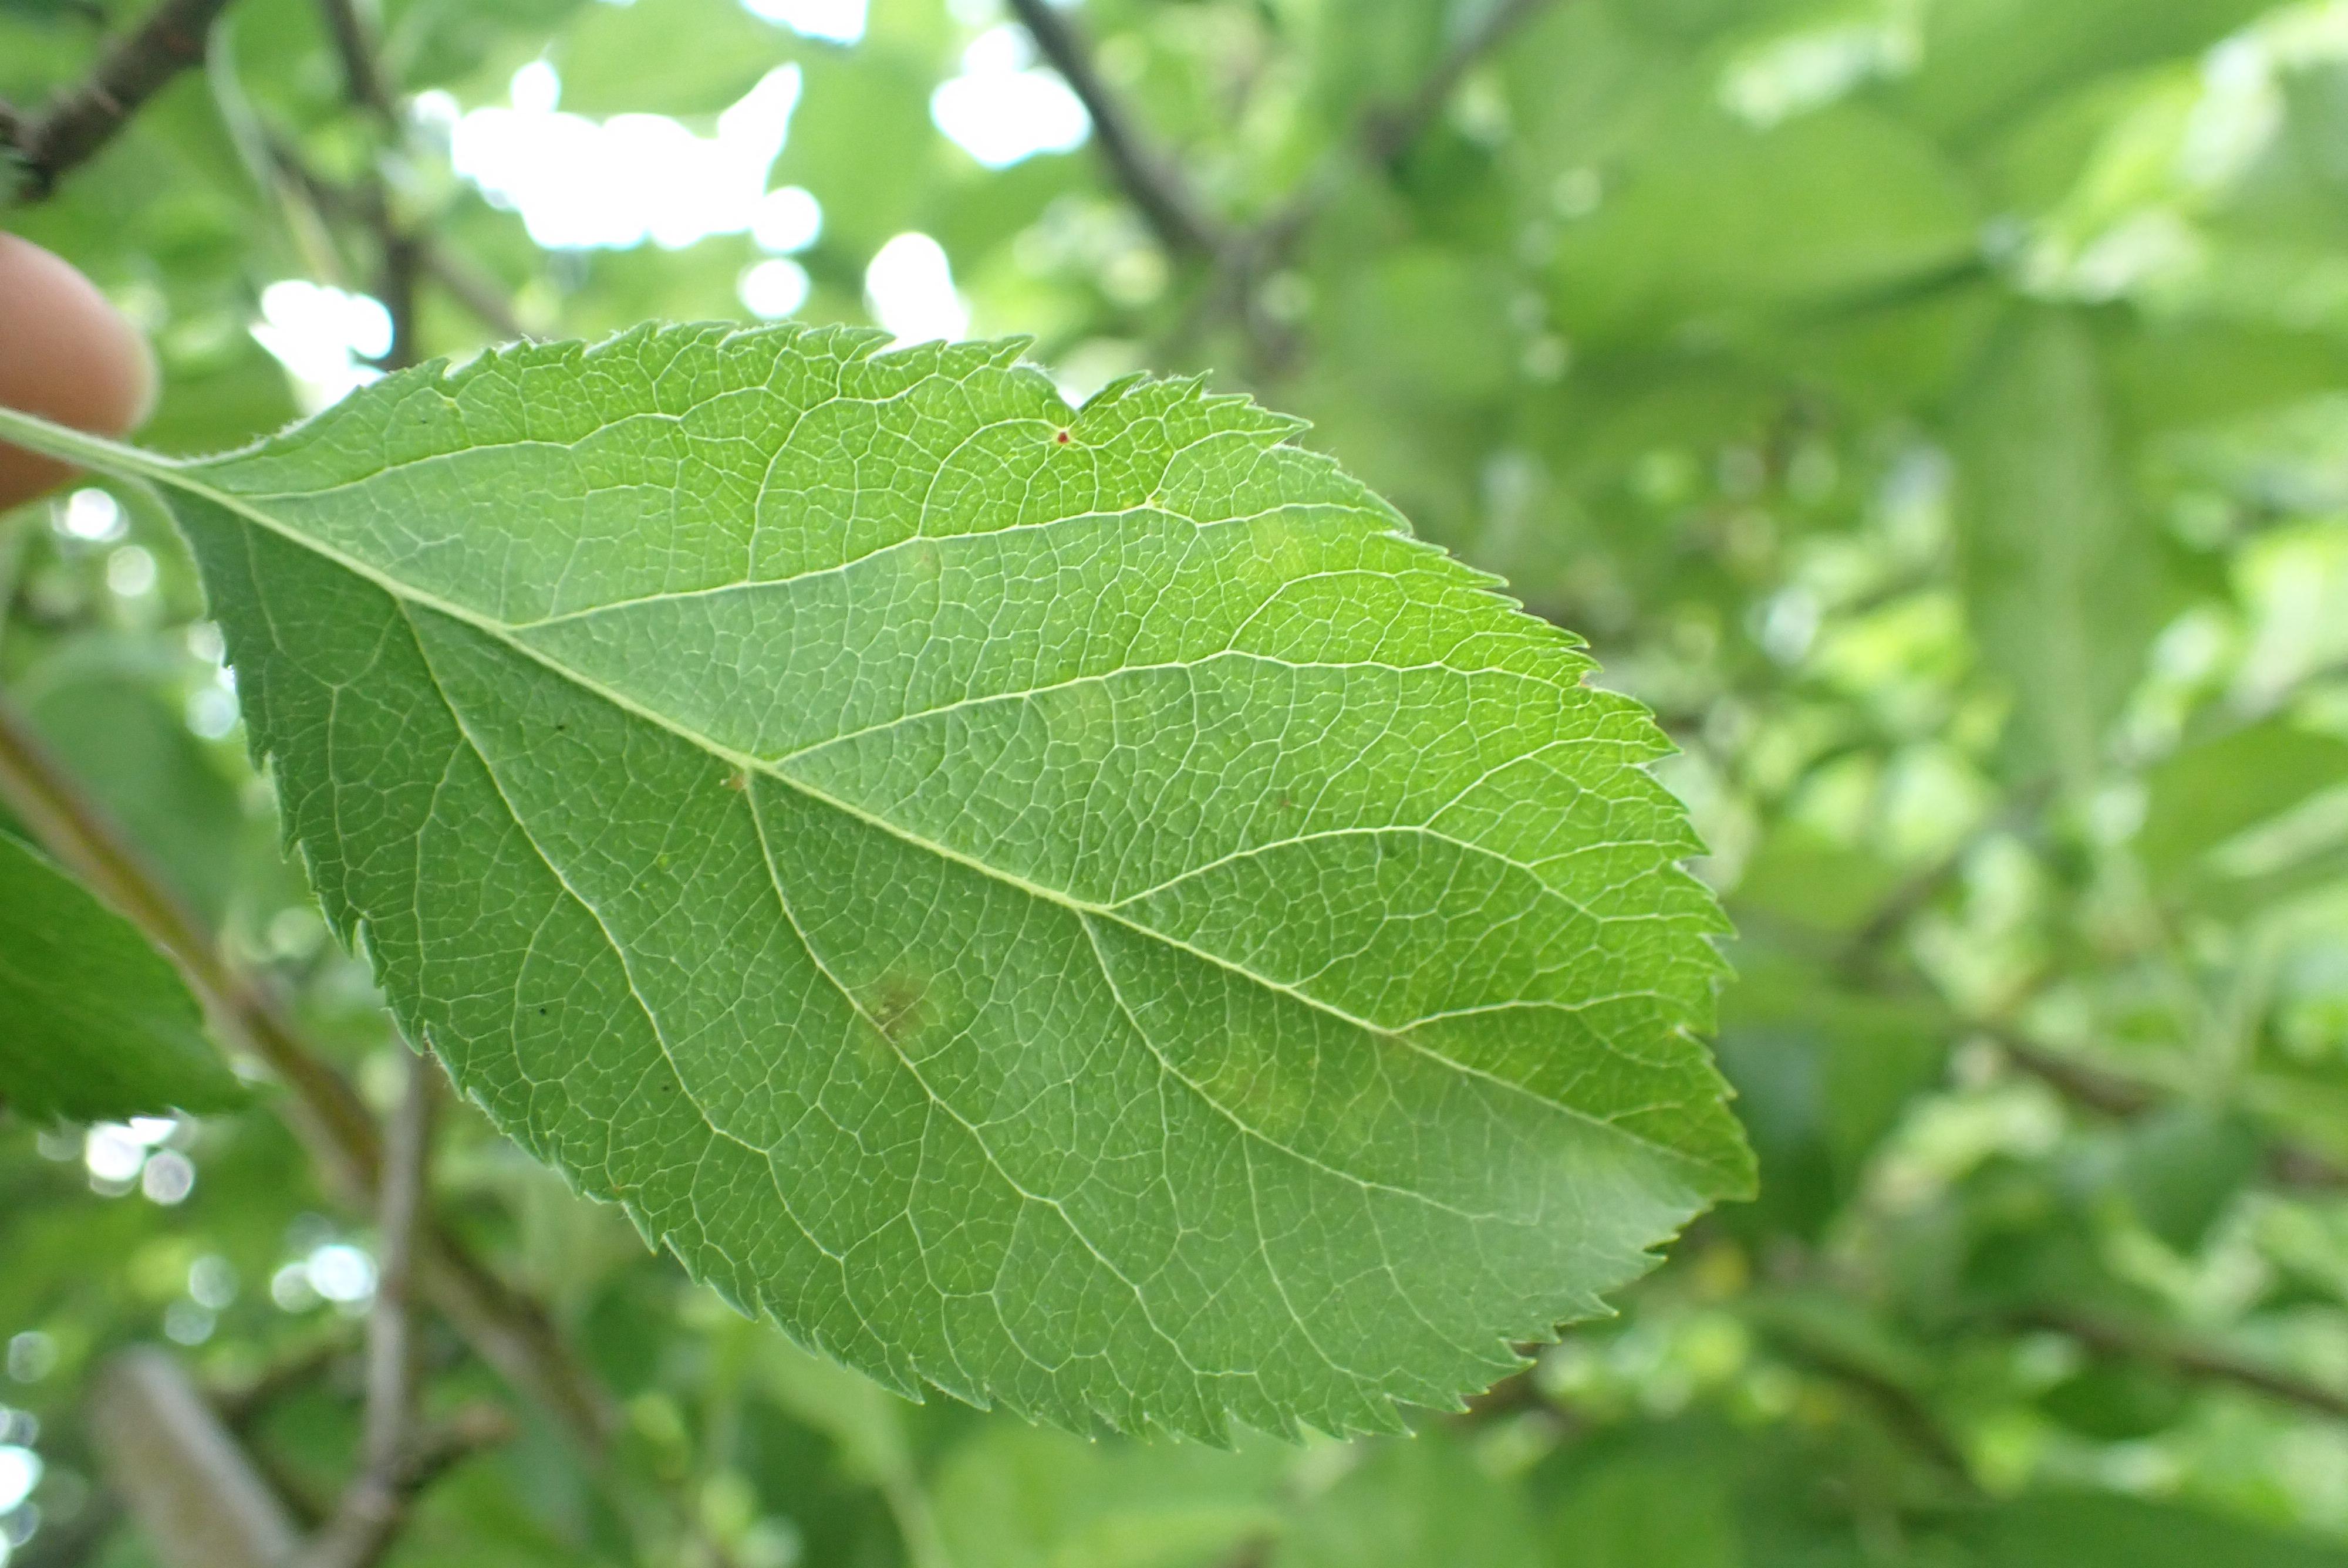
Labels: scab